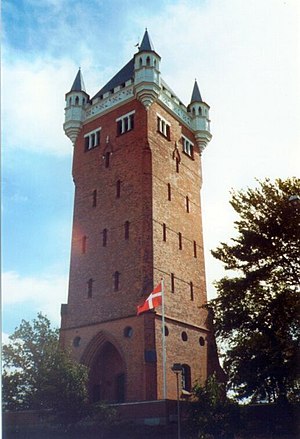
Fredede bygninger i Esbjerg Kommune
Denne liste over fredede bygninger i Esbjerg Kommune viser alle fredede bygninger i Esbjerg Kommune, bortset fra kirker. Listen bygger på data fra Kulturarvsstyrelsen.